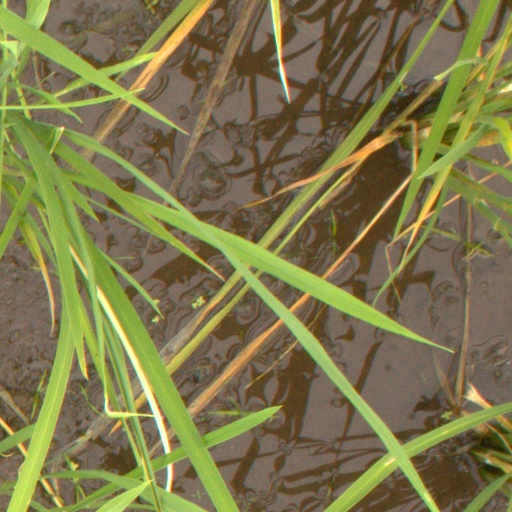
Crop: rice